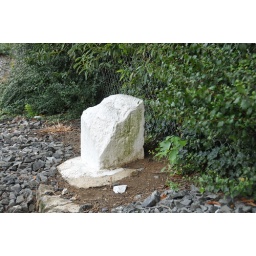
This stone is on Mason Dixon Road near Mason Dixon, PA alongside the train tracks.